John Hollingshead

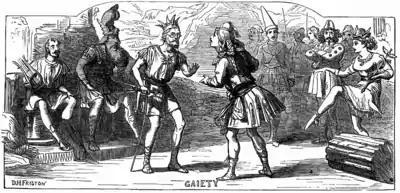
Illustration of "Thespis", the first Gilbert and Sullivan work

In the 1880s, Hollingshead returned to writing, producing books mostly about the theatre, including "Plain English" (1880), and "Footlights" (1883). Beginning in the 1890s, he wrote a number of memoirs and more books about the theatres that he had managed. In 1892, he also published "The Story of Leicester Square", tracing the history, geography and architecture of the London neighbourhood from earliest times through the date of publication. His memoir entitled "My Lifetime", published in 1895, explores his life and career through that date.